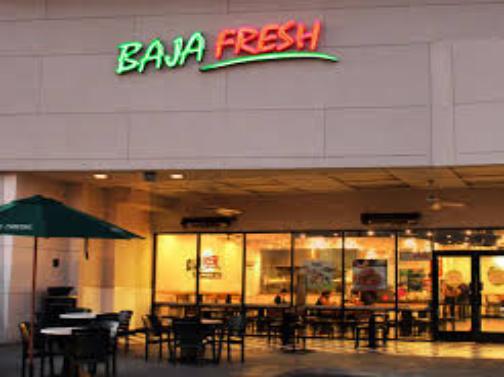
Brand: Baja Fresh
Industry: Food